Evil Bong

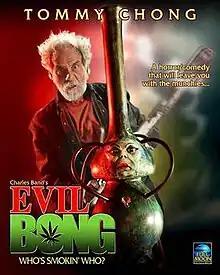
Teaser poster

Evil Bong is a 2006 American stoner horror comedy film directed by Charles Band about a group of stoners who smoke from a sentient, malevolent bong that traps the smoker in The Bong World, a surreal realm filled with killer strippers and other Full Moon creatures. The ending features an extended cameo by Tommy Chong, of Cheech & Chong fame. Brandi Cunningham from VH1's "Rock of Love with Bret Michaels" and horror icon Bill Moseley also make appearances in the film, which spawned a franchise of sequels.